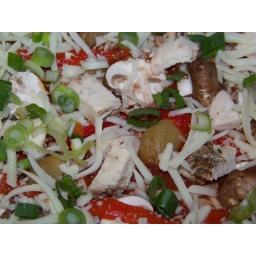
Soy Mozzarella, Grilled Chicken (marinated in balsamic and basil), portobellas, roasted red peppers, roasted garlic, green onions, and homemade red sauce